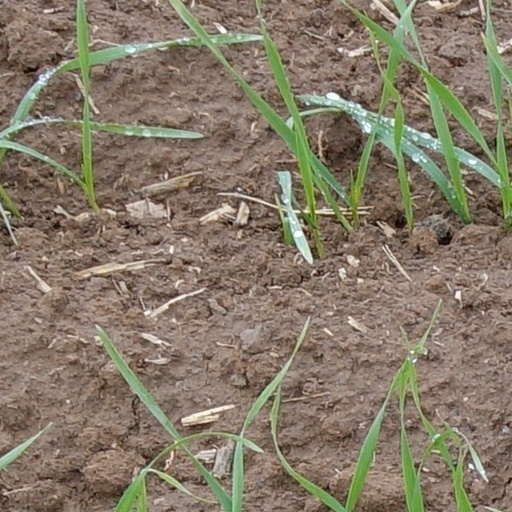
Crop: wheat